Transport in France

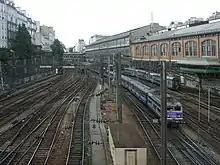
Gare Saint Lazare station

The French non-TGV intercity service (TET) is in decline, with old infrastructure and trains. It is likely to be hit further as the French government is planning to remove the monopoly that rail currently has on long-distance journeys by letting coach operators compete. Travel to the UK through the Channel Tunnel has grown in recent years, and from May 2015 passengers have been able to travel direct to Marseille, Avignon and Lyon. Eurostar is also introducing new Class 374 trains and refurbishing the current Class 373s.